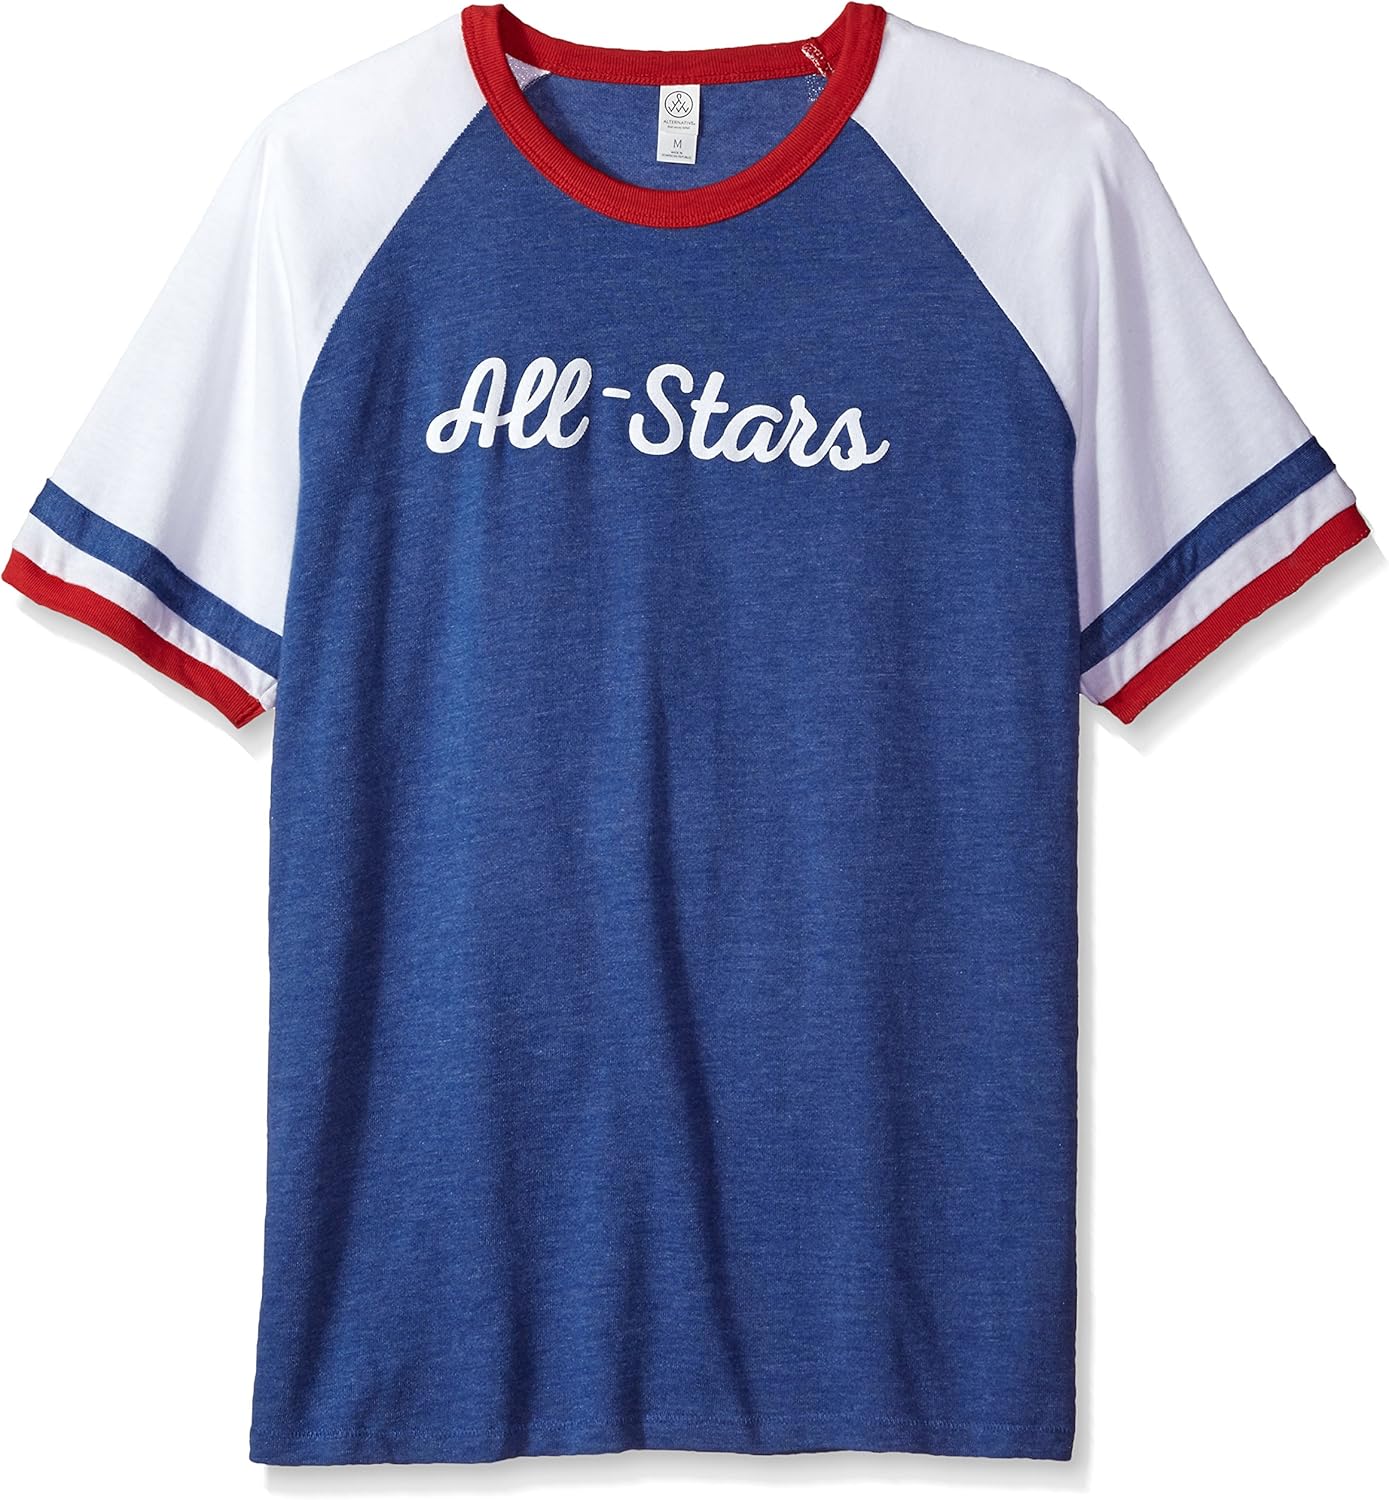
Alternative Men's Vintage 50/50 Jersey Slap Shot Tee
Category: AMAZON FASHION
Form and function find a beautiful balance in this tanks athletic cut and eco-jersey fabric. Contrast binding adds a pop of color.
Features: 50% Cotton, 50% Polyester | Imported | Pull On closure | Machine Wash | Vintage jersey | Blind stitched hems